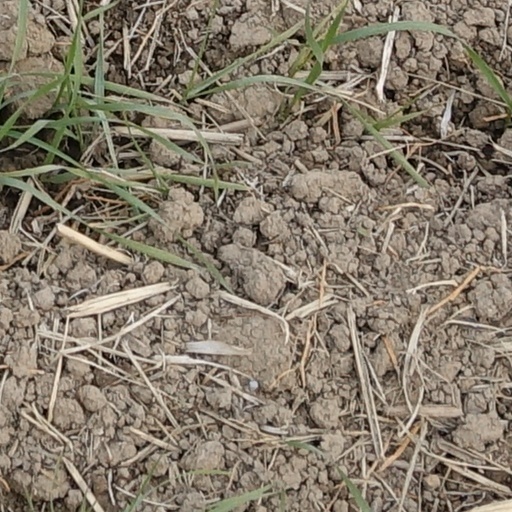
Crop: wheat